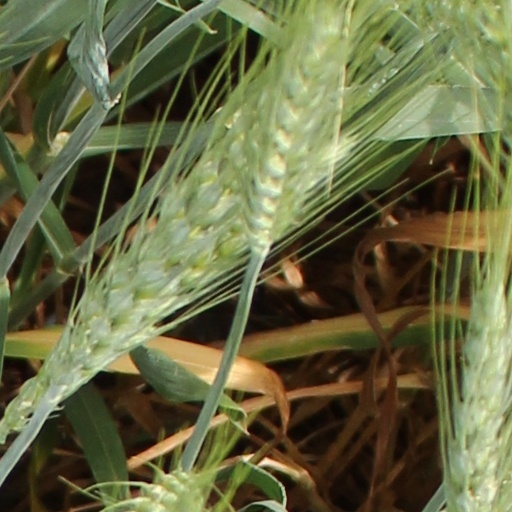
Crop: wheat